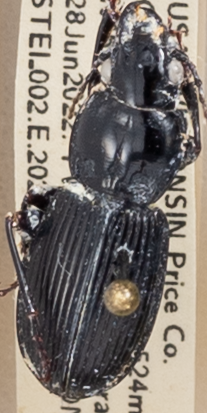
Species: Pterostichus novus
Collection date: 2022-06-28
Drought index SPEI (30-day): -1.498
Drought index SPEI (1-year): -0.086
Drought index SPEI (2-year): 0.03